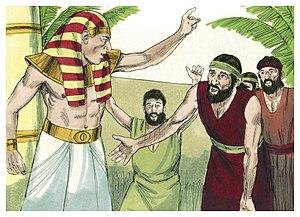
Illustration biblique du livre de la Genèse chapitre 44 עברית: 44 האיור המקראי של change me! פרק हिन्दी: {{{hi}}} अध्याय change me! की पुस्तक की बाइबिल चित्रण Bahasa Indonesia: Ilustrasi Alkitab dari Kitab Kejadian pasal 44 Italiano: Illustrazione biblica del libro della change me! Capitolo 44 日本語: change me!44章の本の聖書の実例 Jawa: Ilustrasi Alkitab saking Kitab Purwaning Dumadi pasal 44 한국어: change me! 44 장 장부의 성경 그림 Bahasa Melayu: Ilustrasi Alkitab dari Kitab Kejadian pasal 44